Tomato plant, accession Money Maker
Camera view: vertical (180 deg); turntable rotation: 180 degrees
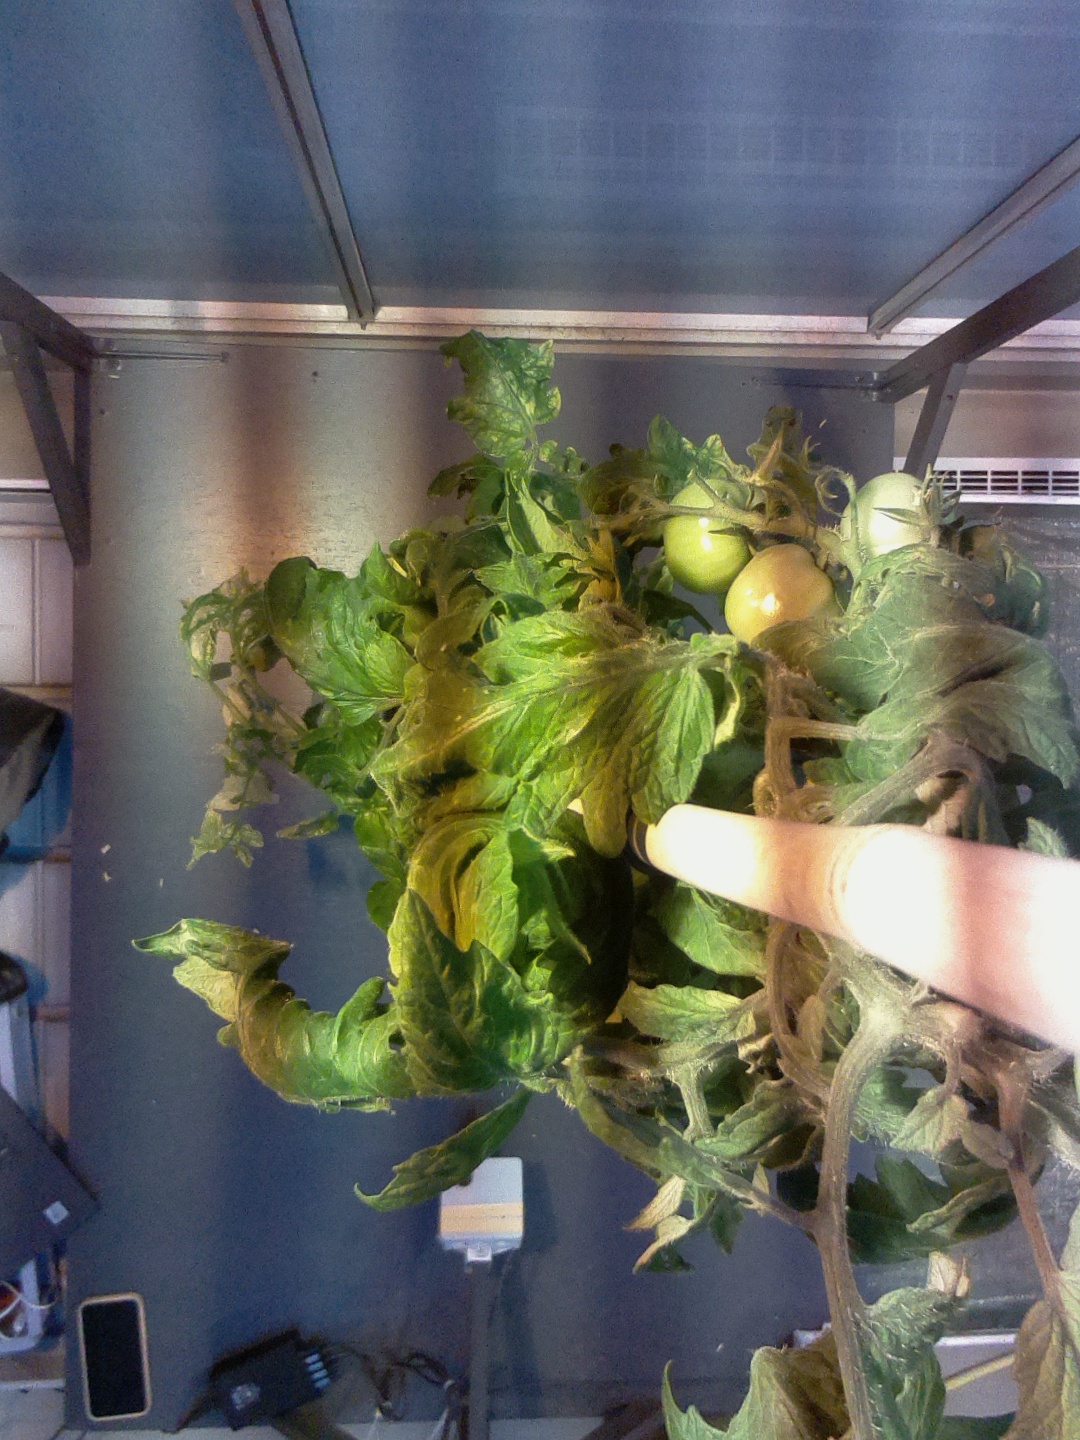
BBCH growth stage 79: 90% -100% of final fruit size